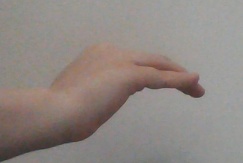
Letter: haa